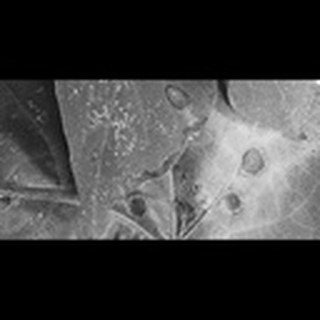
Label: cotton_target_spot